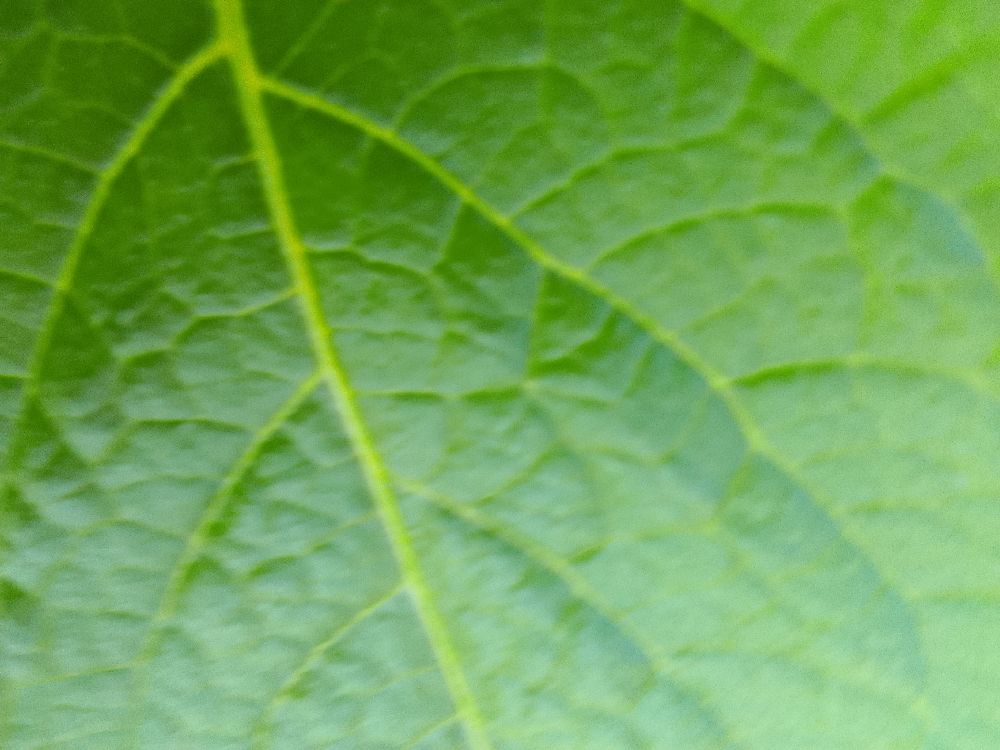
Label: Healthy